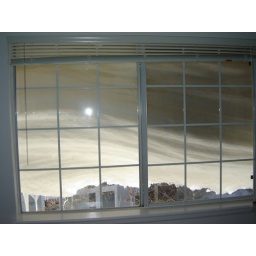
This was the snow buildup from my 3rd story bedroom window in Dec 06'.......